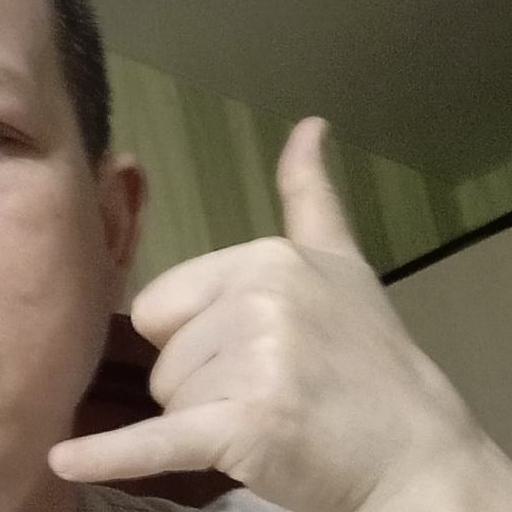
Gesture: call